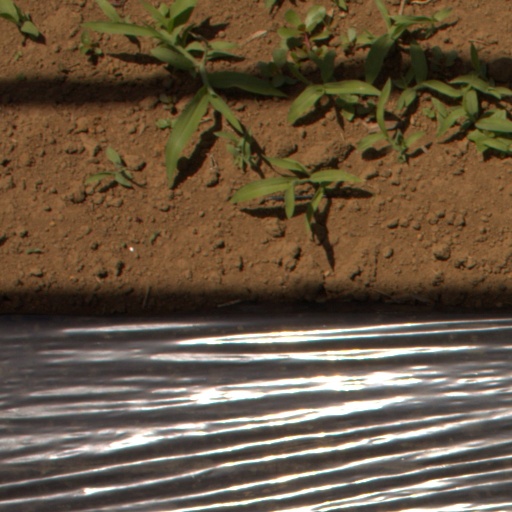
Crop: Jerusalem artichoke